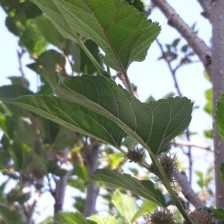
Variety: ChiangMai60